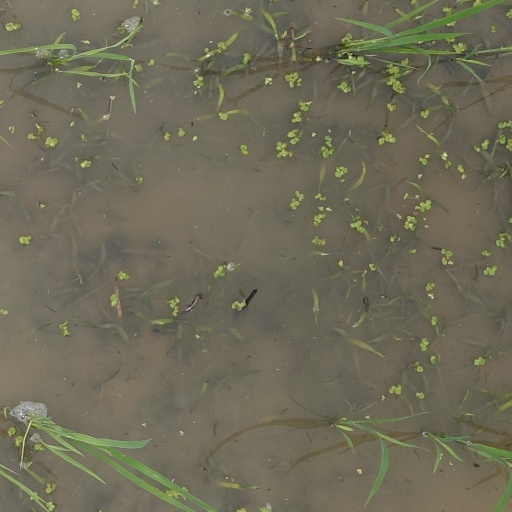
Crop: rice